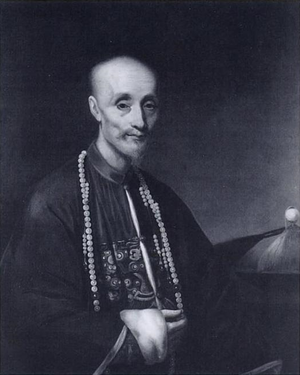
Lam Qua ou Lam Gun de Kwan Kiu Cheong ou Gwaan Kyucoeng, né en 1801 et décédé en 1860, artiste peintre chinois de la Dynastie Qing originaire de la province du Guangdong.